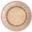
Label: plate